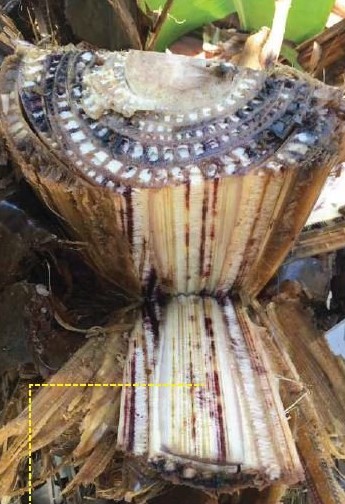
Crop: unknown
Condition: banana_panama_disease